Our World (1967 TV program)

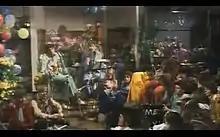
The Beatles performing "All You Need Is Love" (colourised version from "The Beatles Anthology")

As the broadcast took place at the height of the Vietnam War, the Beatles were asked to write a song with a positive message. They topped the event with their debut performance of "All You Need Is Love". They invited many of their friends to the event to create a festive atmosphere and to join in on the song's chorus. Among the friends were members of the Rolling Stones, Eric Clapton, Marianne Faithfull, Keith Moon and Graham Nash.